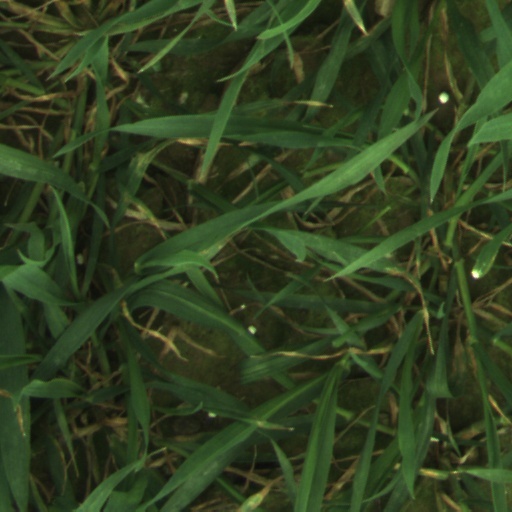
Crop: wheat